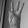
ASL letter: W